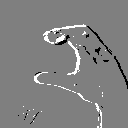
ASL letter: c